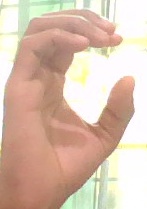
ASL sign: C